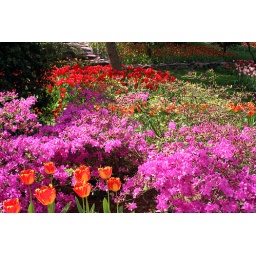
More colorful spring flowers at the Wardman Park Marriott in DC